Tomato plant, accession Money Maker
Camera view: vertical (180 deg); turntable rotation: 180 degrees
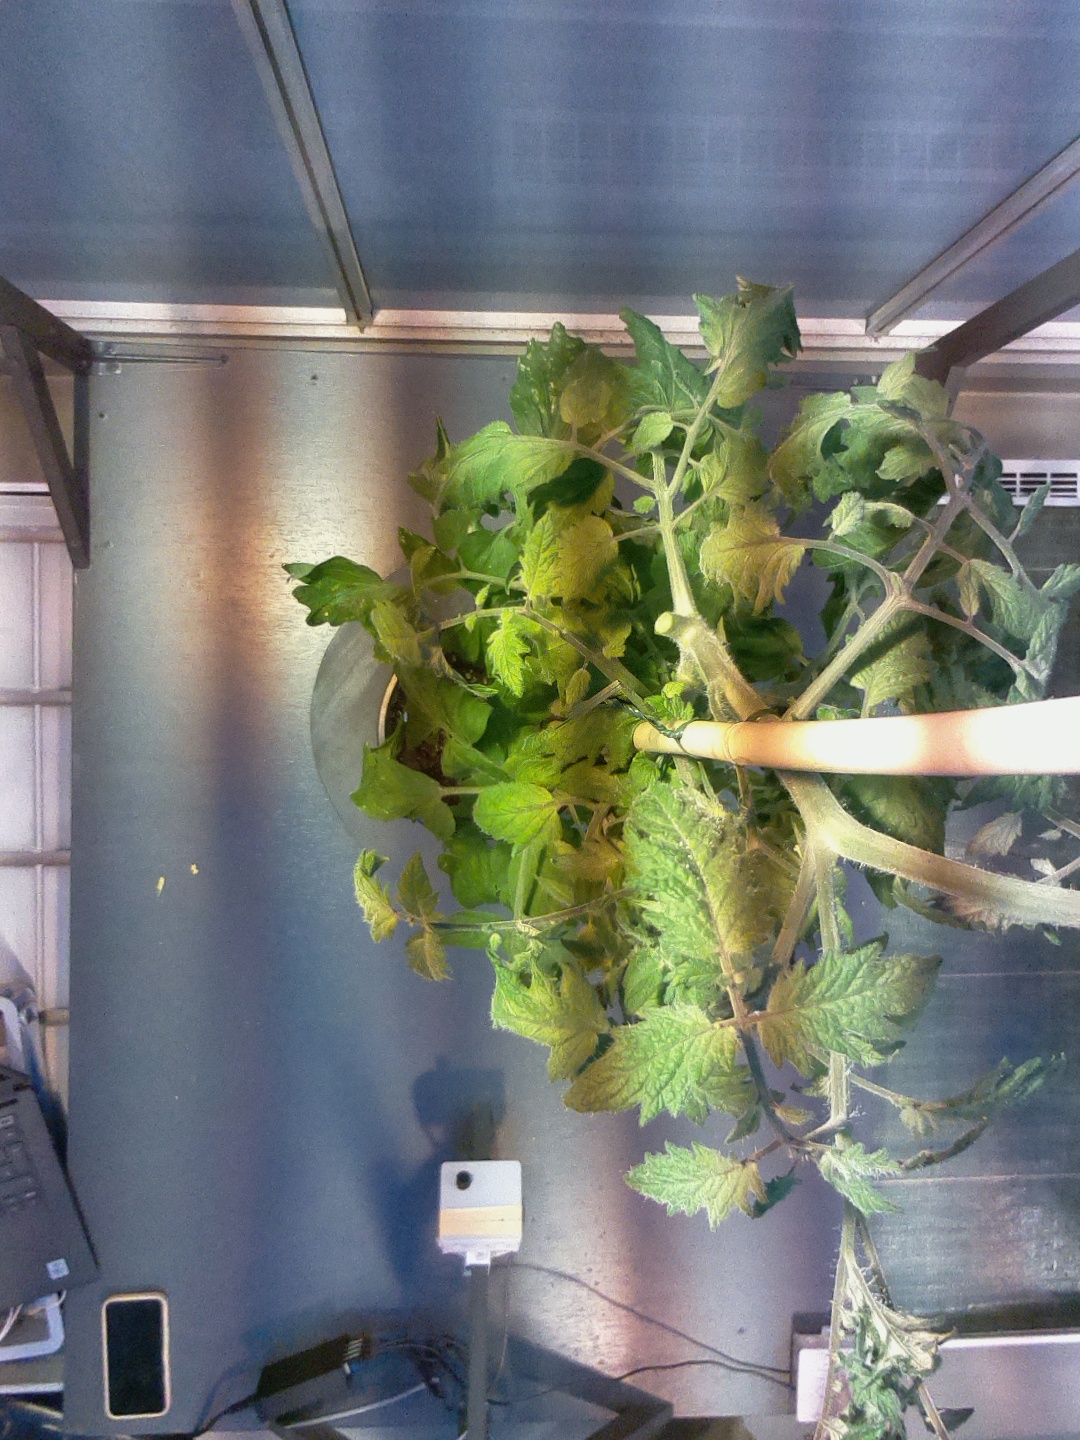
BBCH growth stage 74: 40%-50% of final fruit size